Tove Smaadahl

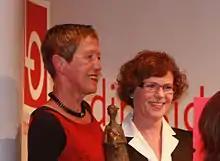
Tove Smaadahl accepting the Gender Equality Prize of the Norwegian Confederation of Trade Unions

Tove Smaadahl (born 23 January 1954) is a Norwegian Labour Party politician and organisation leader, known for her work to prevent violence against women. She is Executive Director of the Crisis Centre Secretariat, having held the position since 1999. She is also involved in politics for the Labour Party.